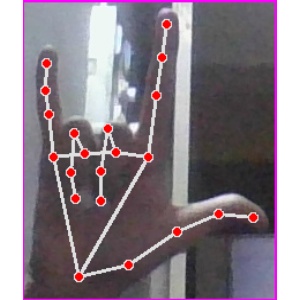
अक्षर: व